Football Mania (TV series)

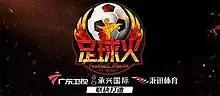

Football Mania is a Chinese reality TV show where a number of budding amateur footballers from across China compete for places in a newly created team. Along the way, the team will play matches against a range of opponents from across China. Their journey will also be book-ended by matches against Manchester City's under-18s team, first playing them at City Football Academy in Manchester in March before hosting them for the return leg in July.